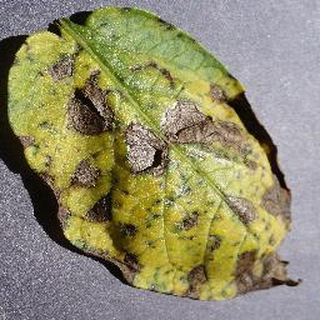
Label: potato_early_blight